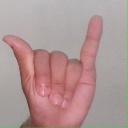
अक्षर: य